Equestrian statue of Thomas Munro

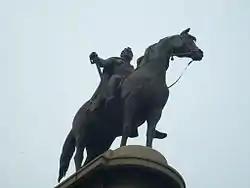
Thomas Munro and his horse

When the news of Munro's death reached Madras, it was mourned by all classes of people in the city. The government issued a Gazette Extraordinary on 9 July 1827 with the message: